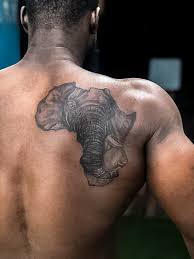
Nataal bii nag ag góor la gu am jëmm ëe ju ñuul joo xam ne ca mbàgg ma ca ginnaaw ëe ñu ngi ca nataal walla ñu ngi ko defal "tatouage" kembaaru Afrig.